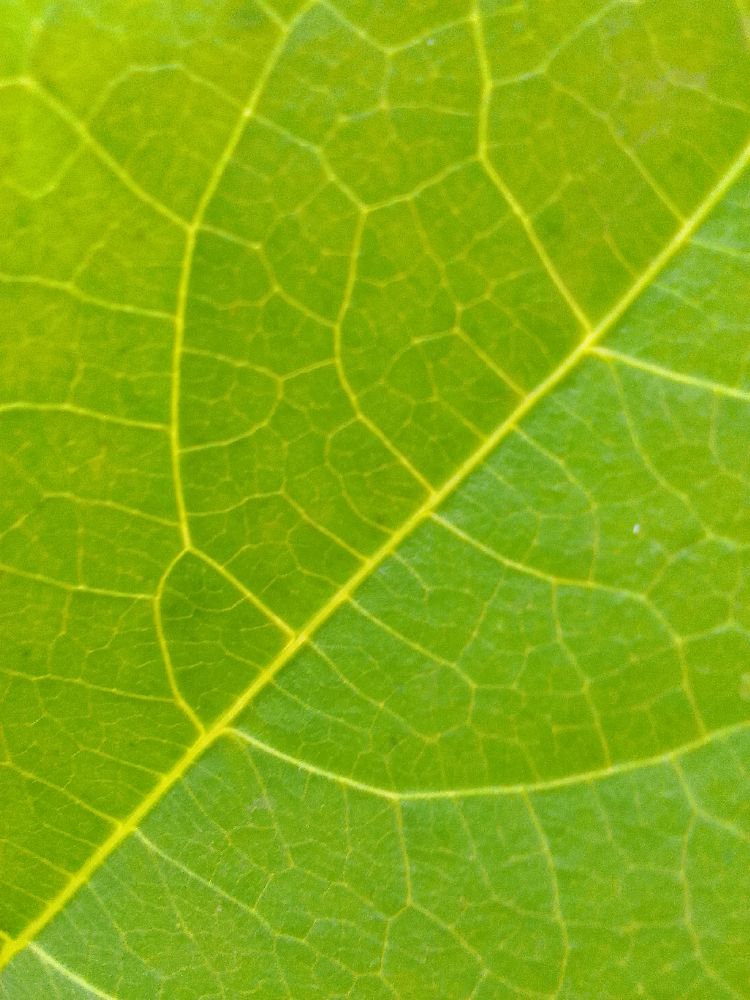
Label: healthy